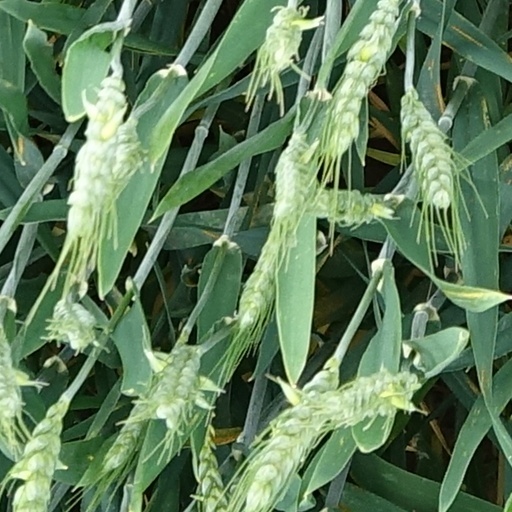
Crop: wheat